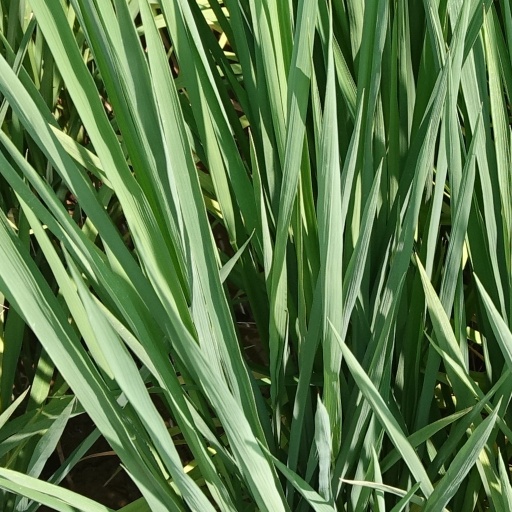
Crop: rice